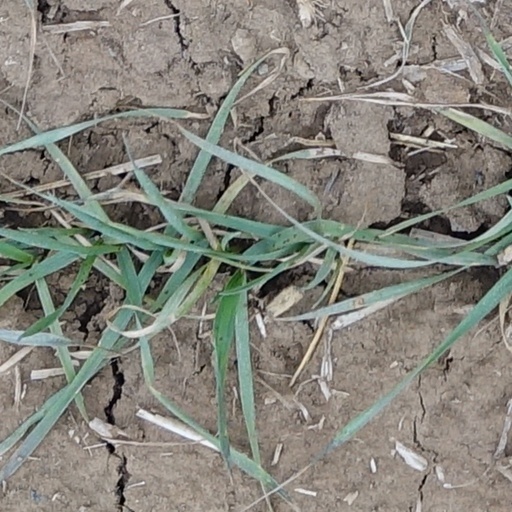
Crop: wheat